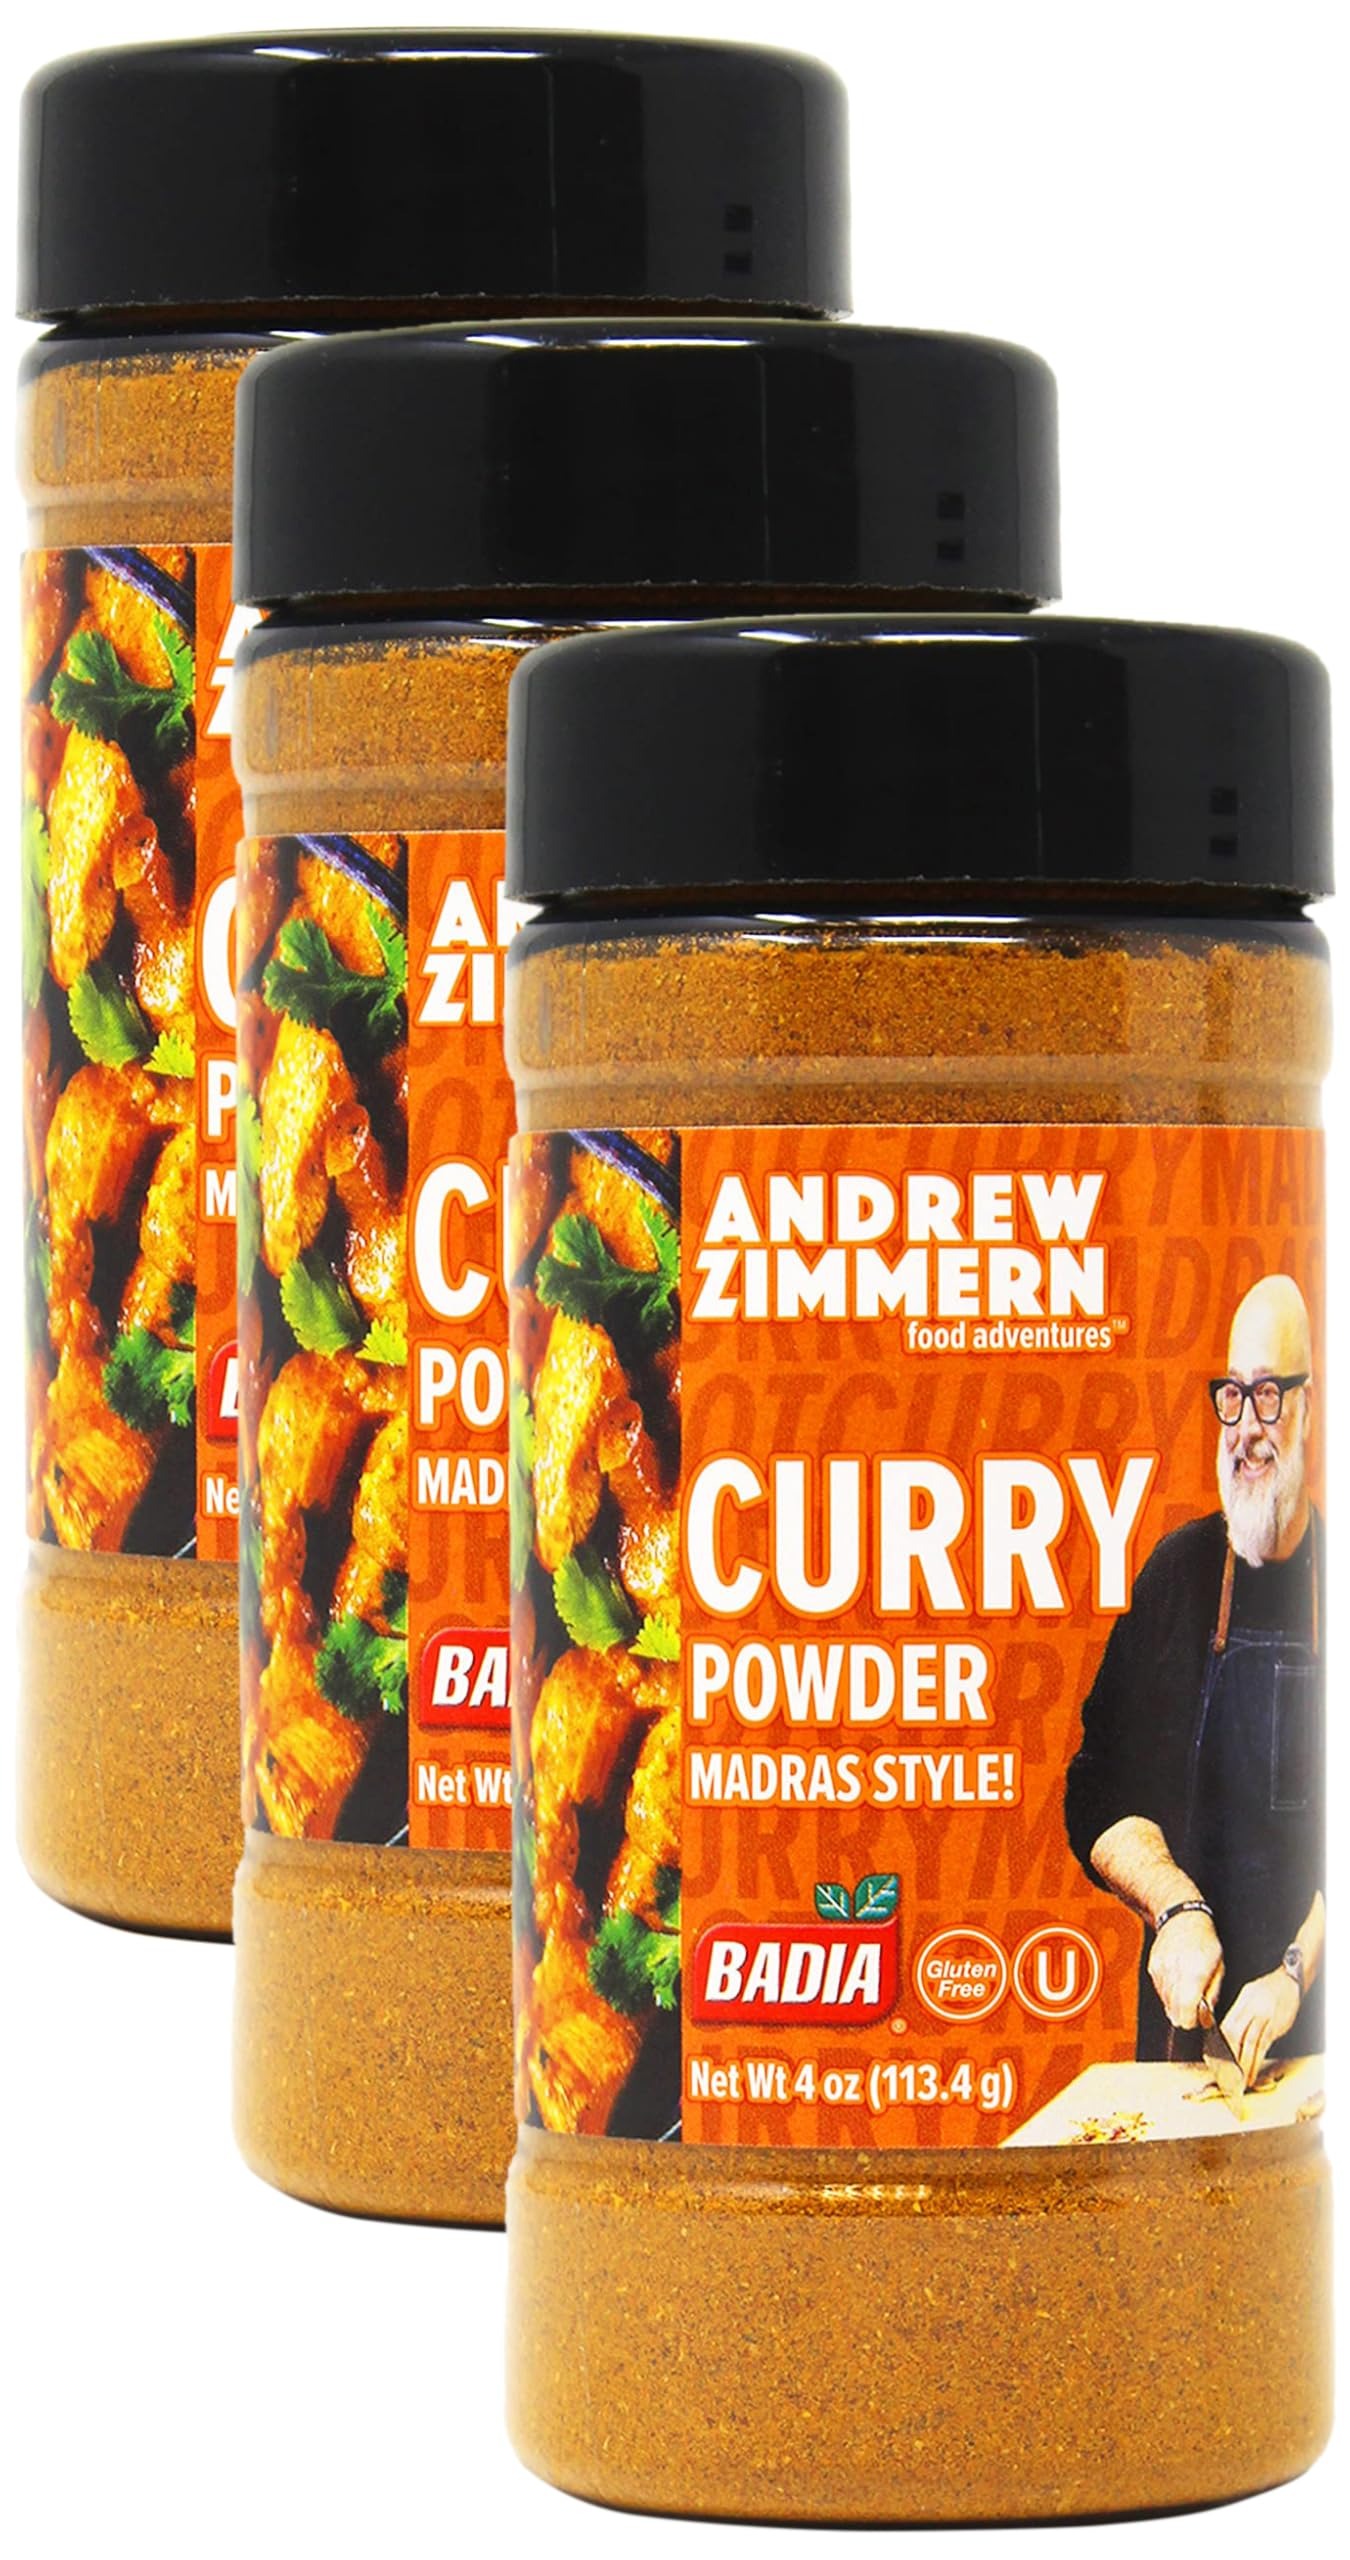
Item Name: Madras Curry Hot Curry - Andrew Zimmern, 4 Ounce (Pack of 3)
Bullet Point 1: The below information is per pack only
Bullet Point 2: Curry Powder Madras Style
Bullet Point 3: Badia - Andrew Zimmern
Bullet Point 4: All-Purpose Seasoning
Bullet Point 5: Great for all kinds of meat and vegetables
Bullet Point 6: Salt Free
Bullet Point 7: Gluten Free
Bullet Point 8: Kosher
Bullet Point 9: Net Weight 4 oz
Bullet Point 10: Packed in U.S.A.
Value: 12.0
Unit: Ounce

Price: 10.96